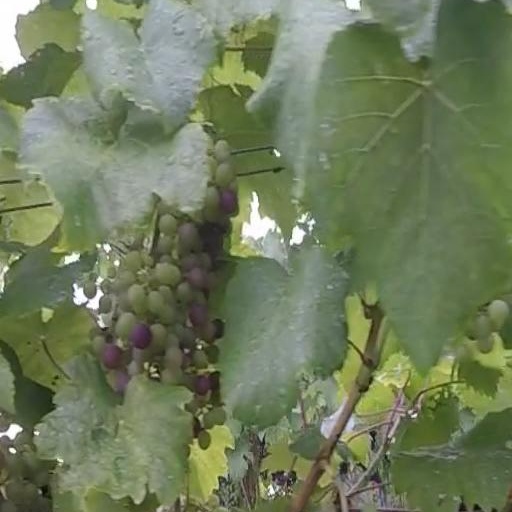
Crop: grape